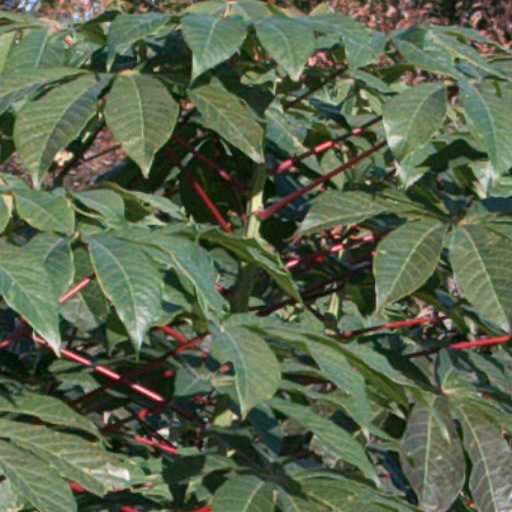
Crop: cassava